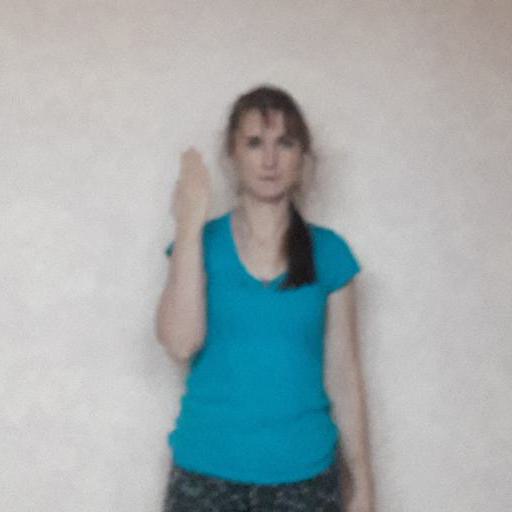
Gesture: stop_inverted